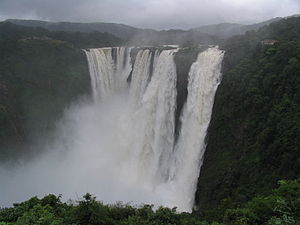
Jog Falls
Jog Falls i 2006
Jog Falls, Gerosoppa Falls eller Joga Falls er det næststørste vandfald i Indien. Vandfaldet er beliggende i Sagara taluk i delstaten Karnataka og er en af de store turistattraktioner i området.